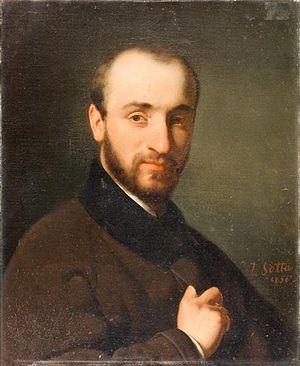
Elie Delaunay jeune